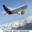
Label: airplane